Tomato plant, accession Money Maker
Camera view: horizontal (90 deg, fisheye); turntable rotation: 60 degrees
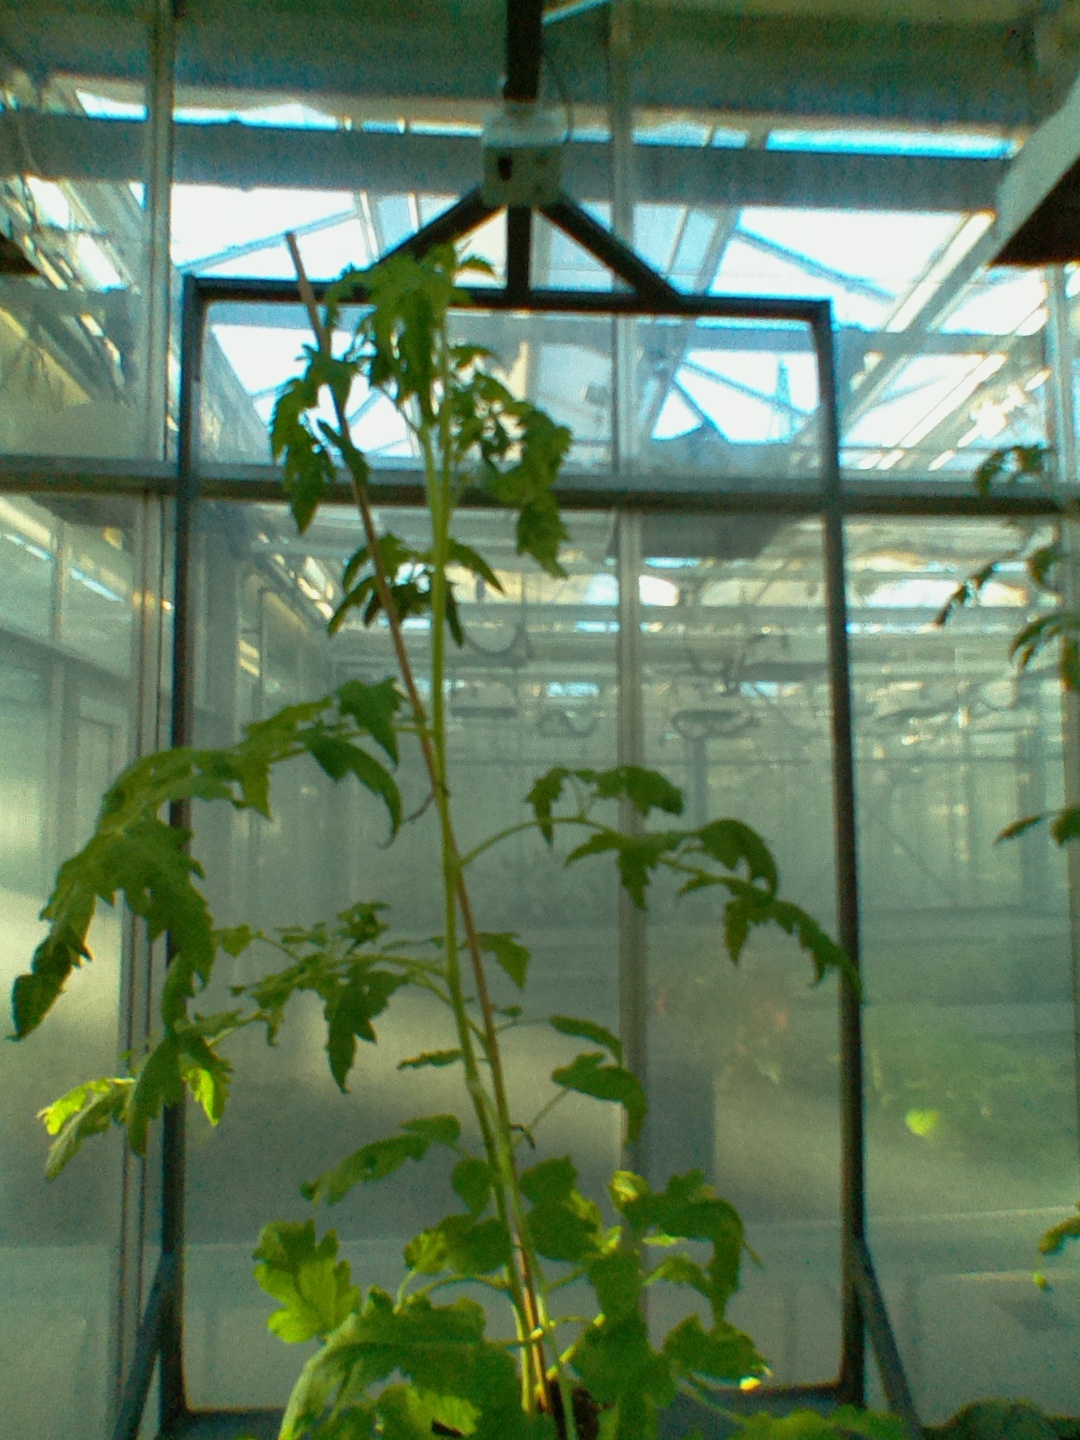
BBCH growth stage 60: First flowers open